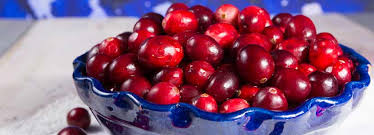
Label: others